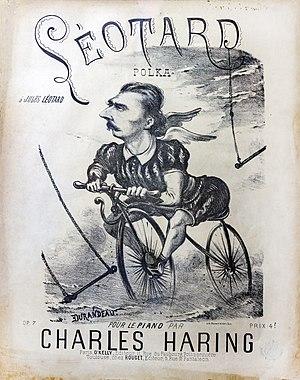
Le musée du Vieux-Toulouse présente des objets évoquant l'histoire de la ville de Toulouse, de l'antiquité au XXᵉ siècle. Ce musée s'est établi depuis 1948 dans l'hôtel Dumay de la rue du May, dans le centre historique de la ville. Il est la propriété de la Société des Toulousains de Toulouse et Amis du vieux Toulouse.
Jean Émile Durandeau, né le 28 février 1827 et mort le 23 avril 1880 à Asnières-sur-Seine, est un peintre et caricaturiste français.
Jean-Marie Jules Léotard dit Jules Léotard est l'inventeur du trapèze volant et plus particulièrement de la voltige entre deux trapèzes ainsi que des justaucorps.